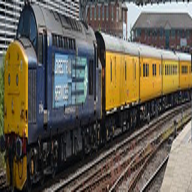
Vehicle type: Trains